Stadium High School

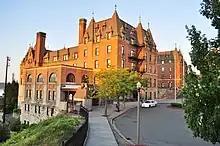
Stadium High School, 2014

The main building was constructed by architects Hewitt and Hewitt for the Northern Pacific Railway and the Tacoma Land Company at what was then known as Blackwell Point. Construction began in 1891 with the intention of building a luxury hotel in Châteauesque style. The Panic of 1893, however, brought construction to an abrupt halt when the Northern Pacific was faced with financial disaster. The unfinished building became a storage facility, with much of the building materials still inside. On October 11, 1898, the building was gutted by a massive fire. The walls remained standing, and the Northern Pacific began to dismantle the structure, removing some 40,000 of the unique Roman bricks manufactured by Gladding, McBean that would be used to construct train stations in Missoula, Montana (still in use) and Wallace, Idaho (now a museum).